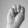
ASL letter: M